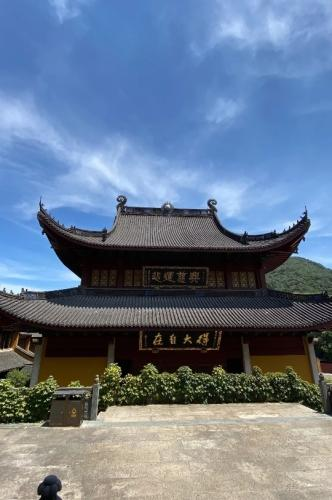
地标名称：竺灵禅寺
所在城市：舟山市·定海区